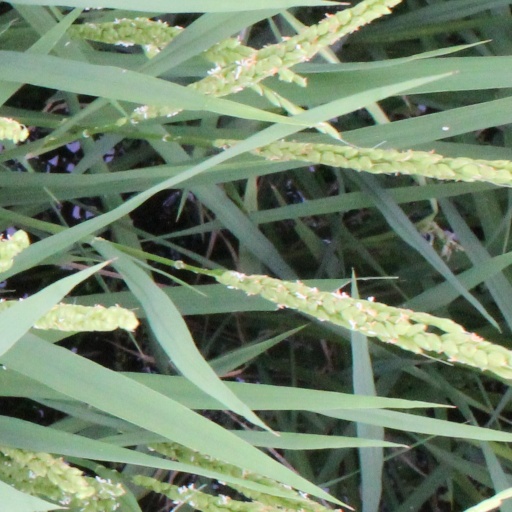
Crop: rice